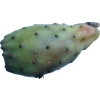
Label: cactus_fruit_green